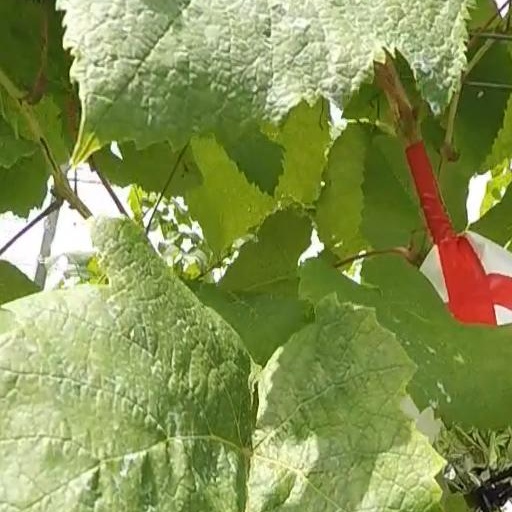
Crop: grape